Ko Phaluai

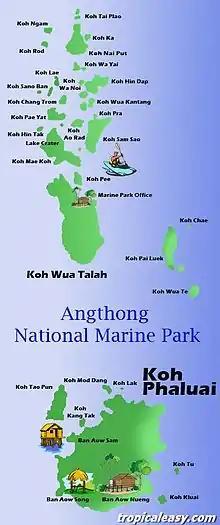

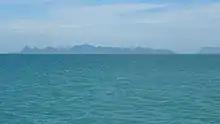
View of Ko Phaluai.

Ko Phaluai (also spelled Koh Phaluai or Koh Paluay) is the biggest island in the Mu Ko Ang Thong island group. It is inhabited by sea-gypsies who still earn a living from fishing.